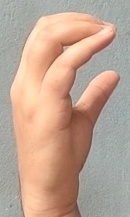
ASL sign: C